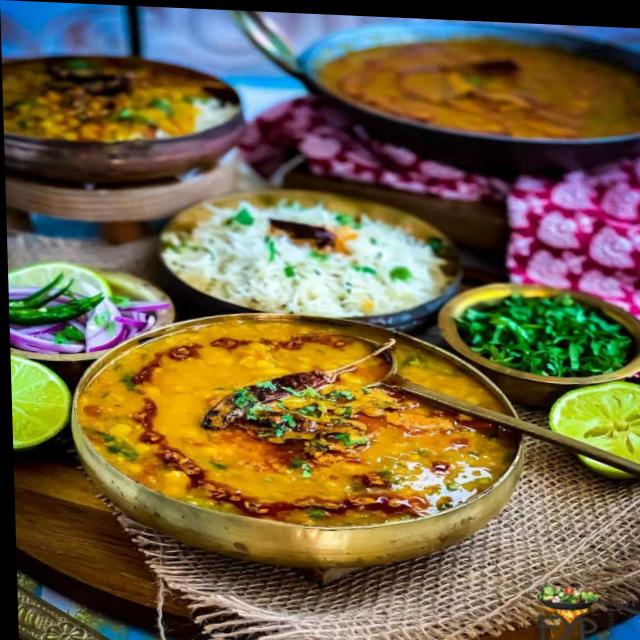
Dish: dal_makhani